Seth Curry

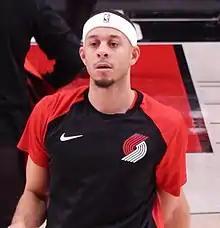
Curry with the Portland Trail Blazers in 2019

On July 6, 2018, Curry signed a two-year contract with the Portland Trail Blazers, which included a player option for the second year. On January 26, 2019, he scored 22 points in a 120–111 win over the Atlanta Hawks. On February 5, he was selected to compete in the Three-Point Contest during All-Star Weekend. On March 9, he scored 22 points in a 127–120 win over the Phoenix Suns. Curry later went to the 2019 NBA playoffs with Portland and reached the Western Conference Finals to face his brother Steph and the Golden State Warriors, who swept them 4–0 to knock them out of the playoffs. This marked the first time a set of brothers faced each other in an NBA playoff series.